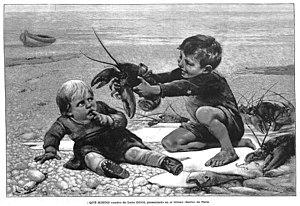
Léon Olivié est un peintre français du XIXᵉ siècle né le 4 octobre 1833 à Narbonne et mort le 26 août 1901 à Étretat.